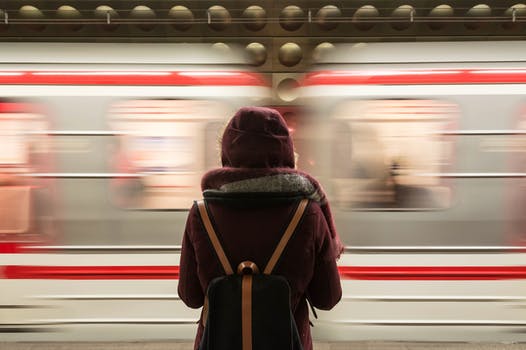
Label: No Watermark